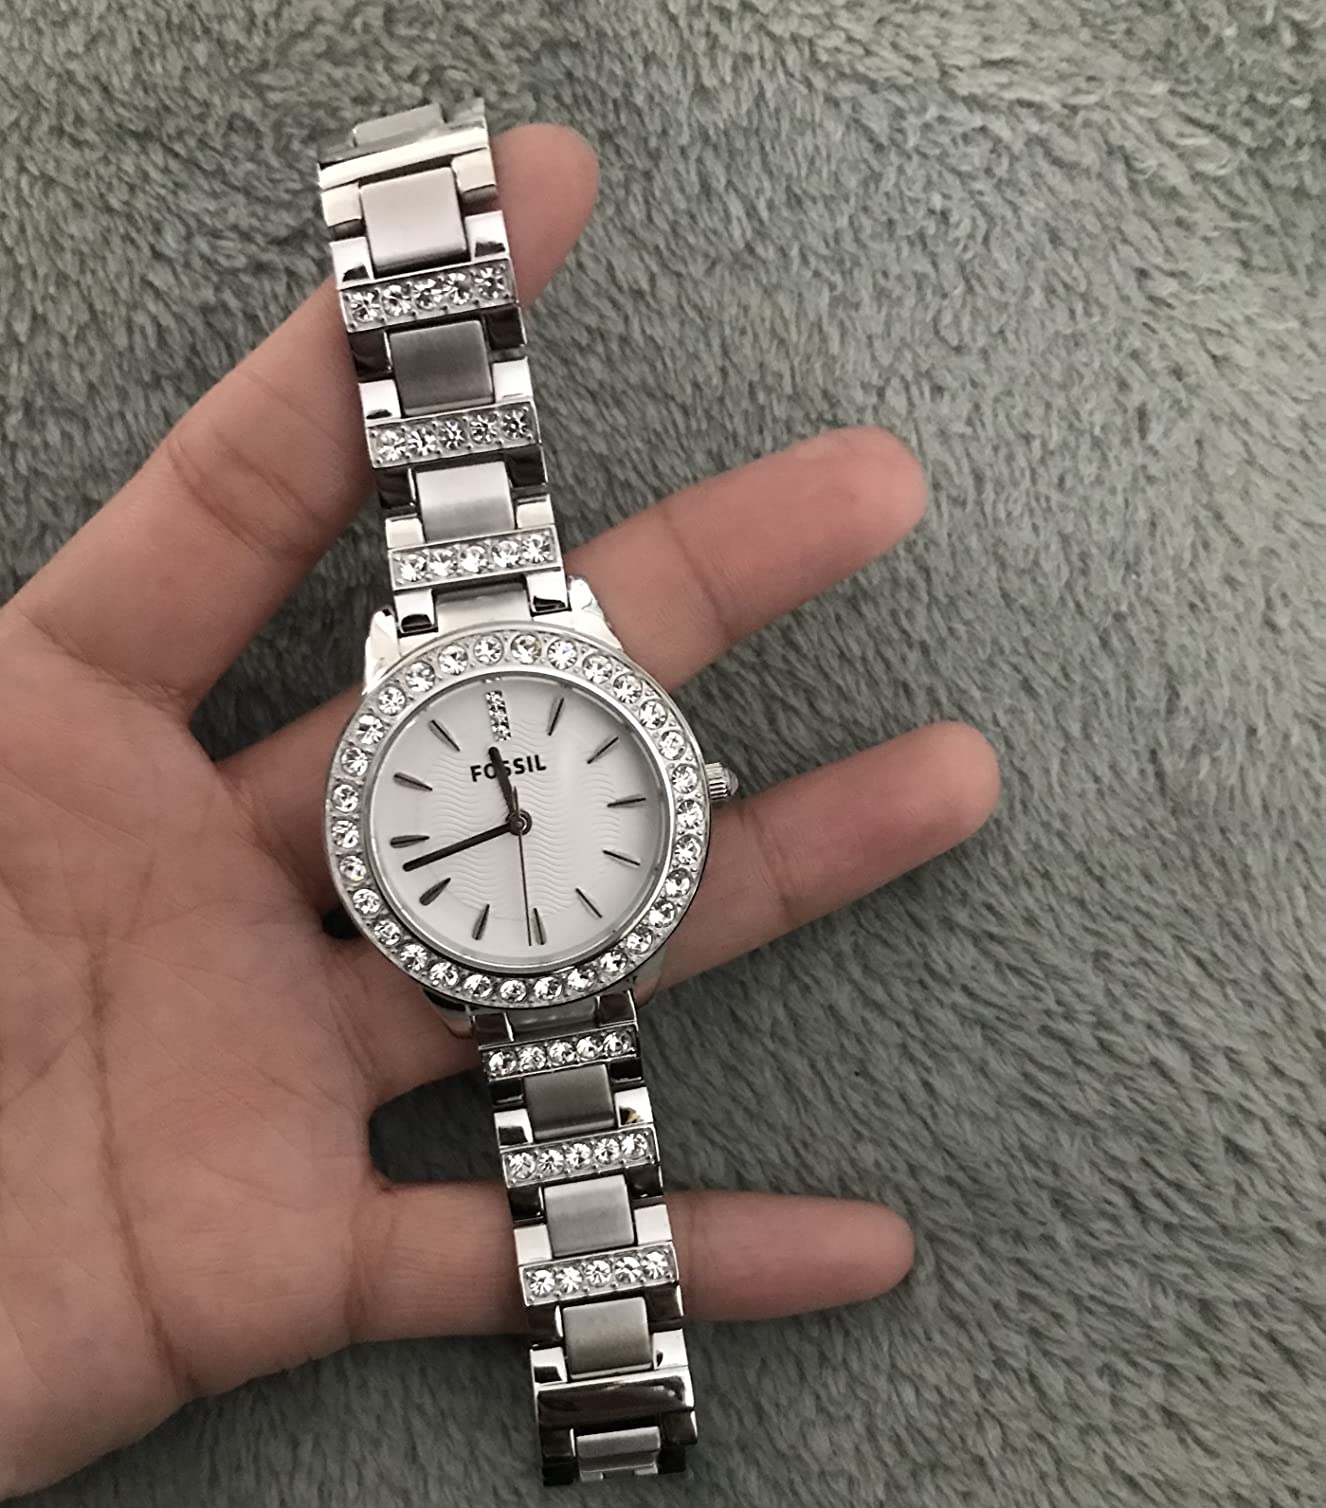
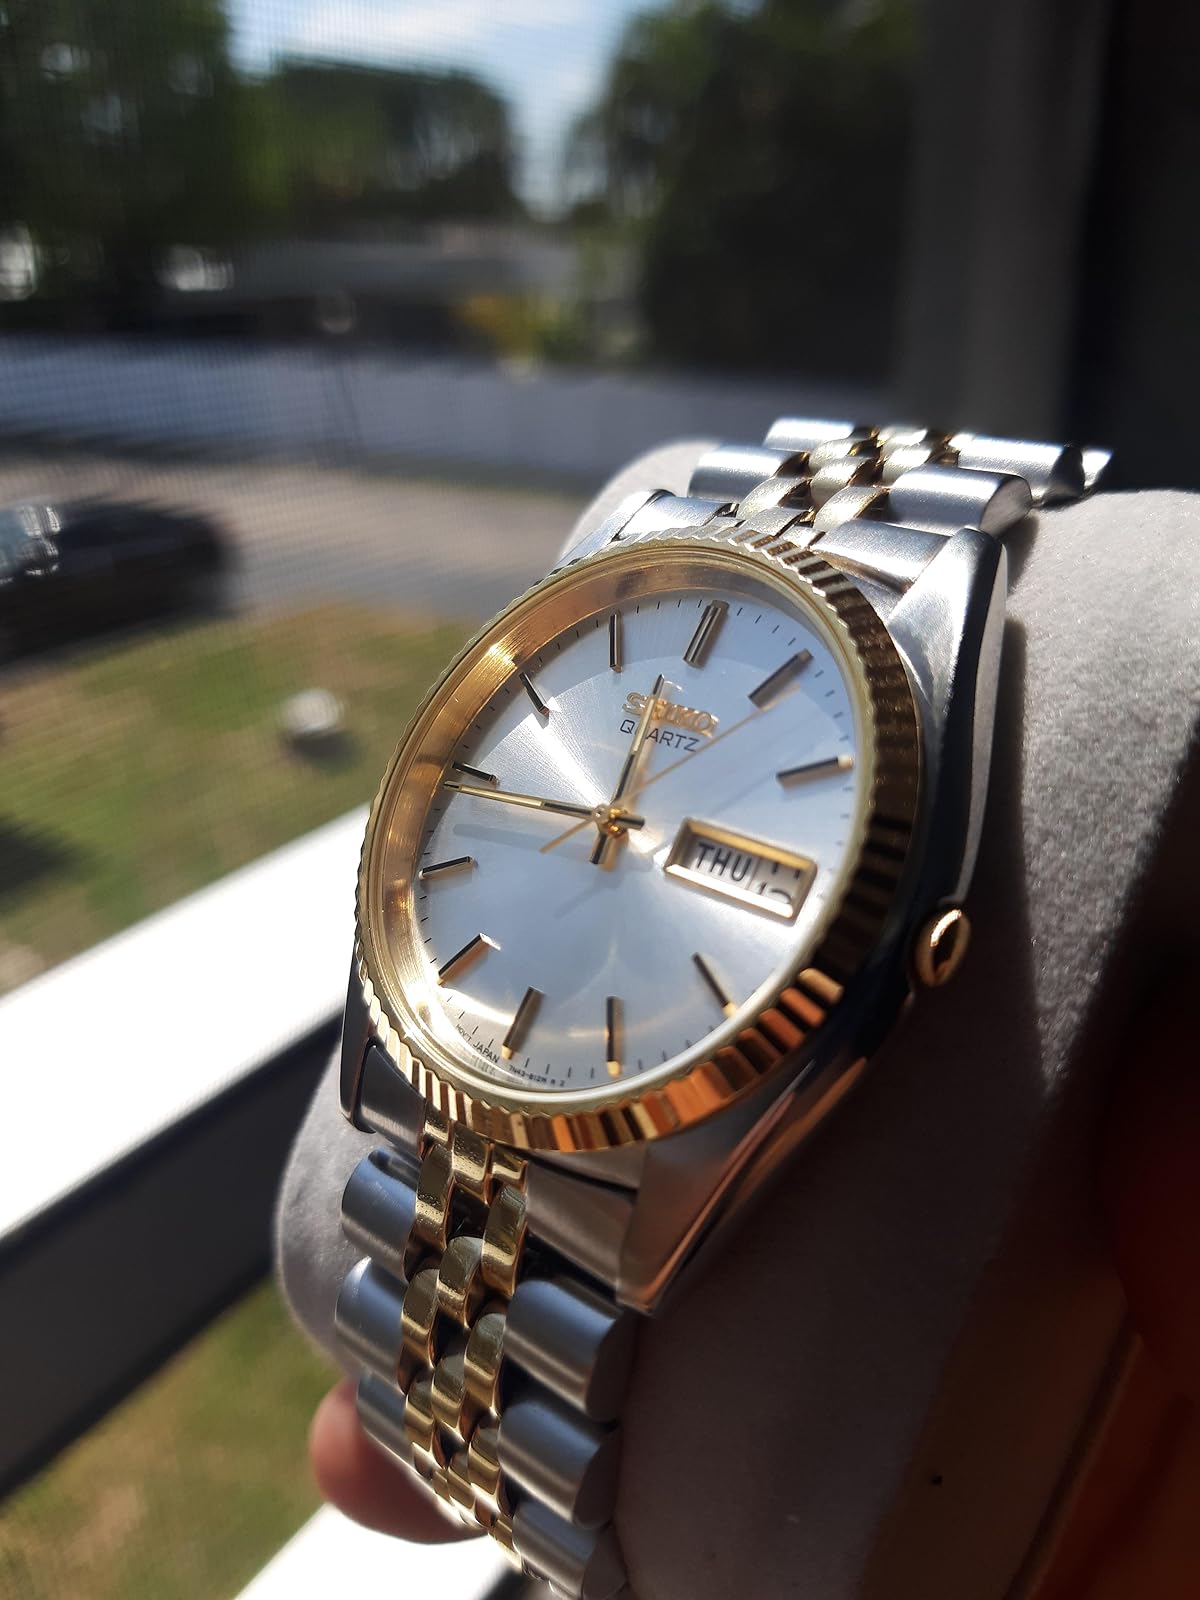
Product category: accessories_watch
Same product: no